Coldeast

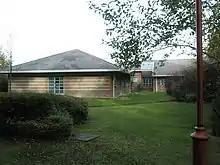
The Meadows, in use as an outpatients centre in November 2007

The neighbouring Fareham Community Hospital was opened in 2010 and the Meadows psychiatric unit which had been built in the grounds of the house closed in 2012. The South East Hampshire Clinical commissioning group decided that the Coldeast site was no longer required for the NHS in August 2013 and it was likely that the original house would be demolished and replaced by modern housing.